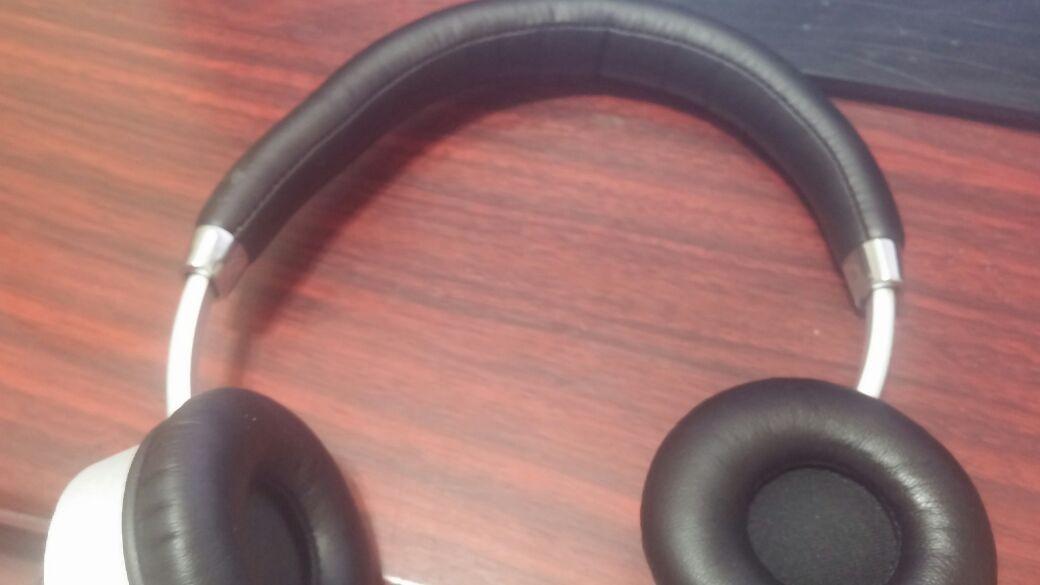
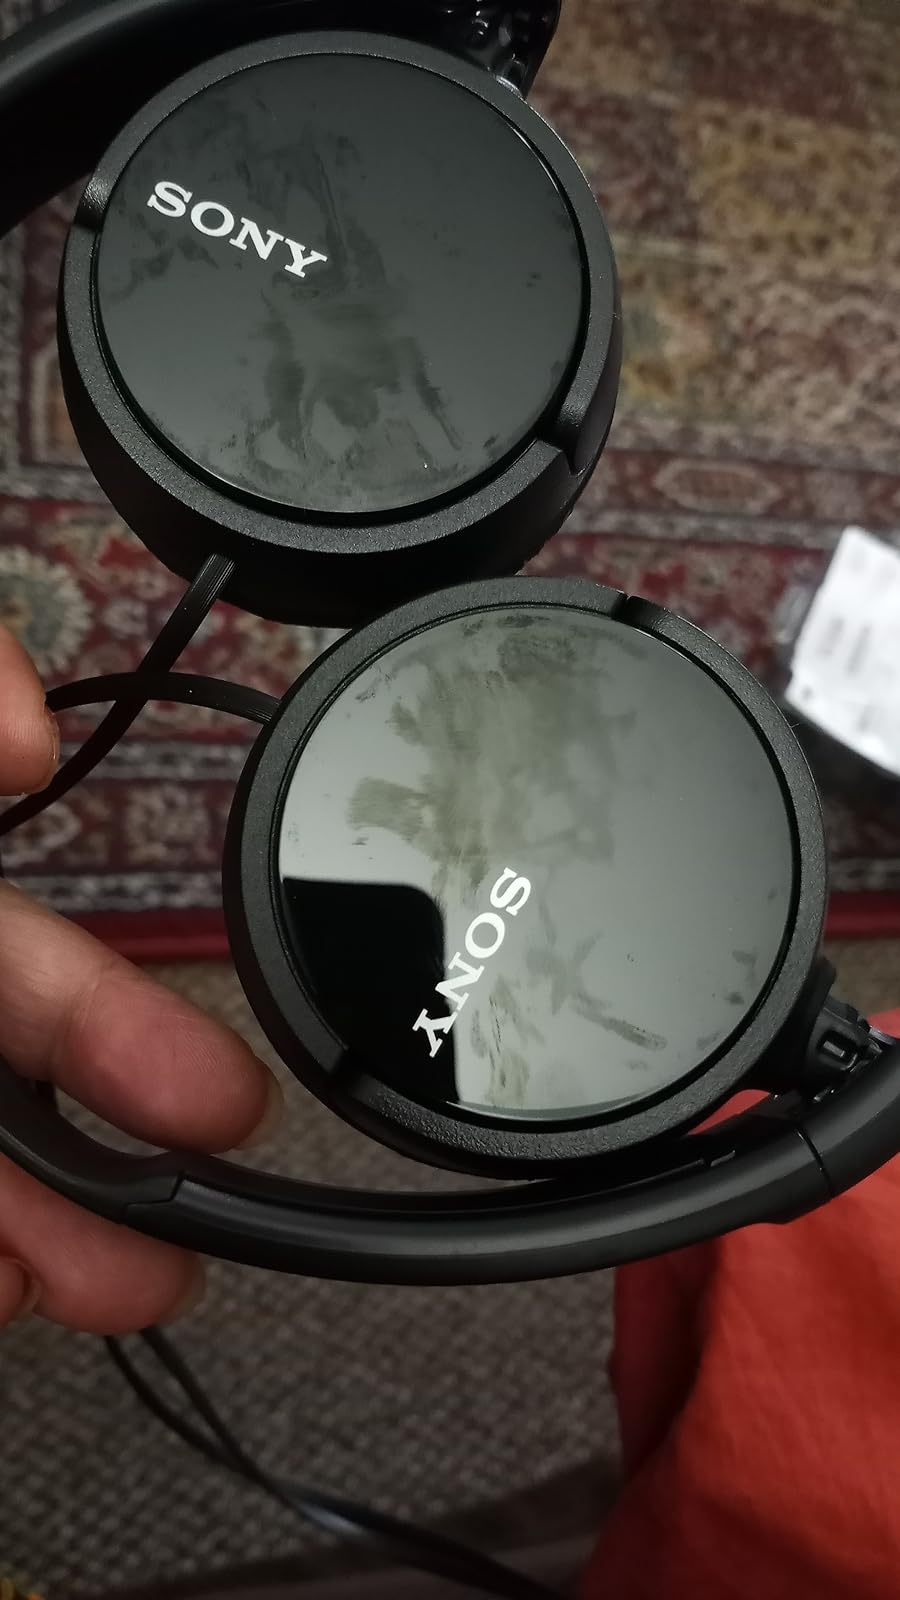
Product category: headphones
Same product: no